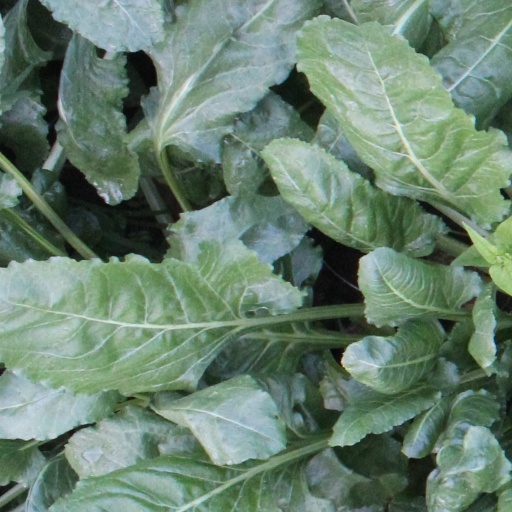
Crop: sugar beet